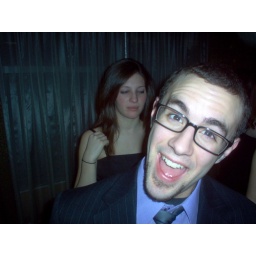
JP doesnt know hes in the dog house yet